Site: brandenburg
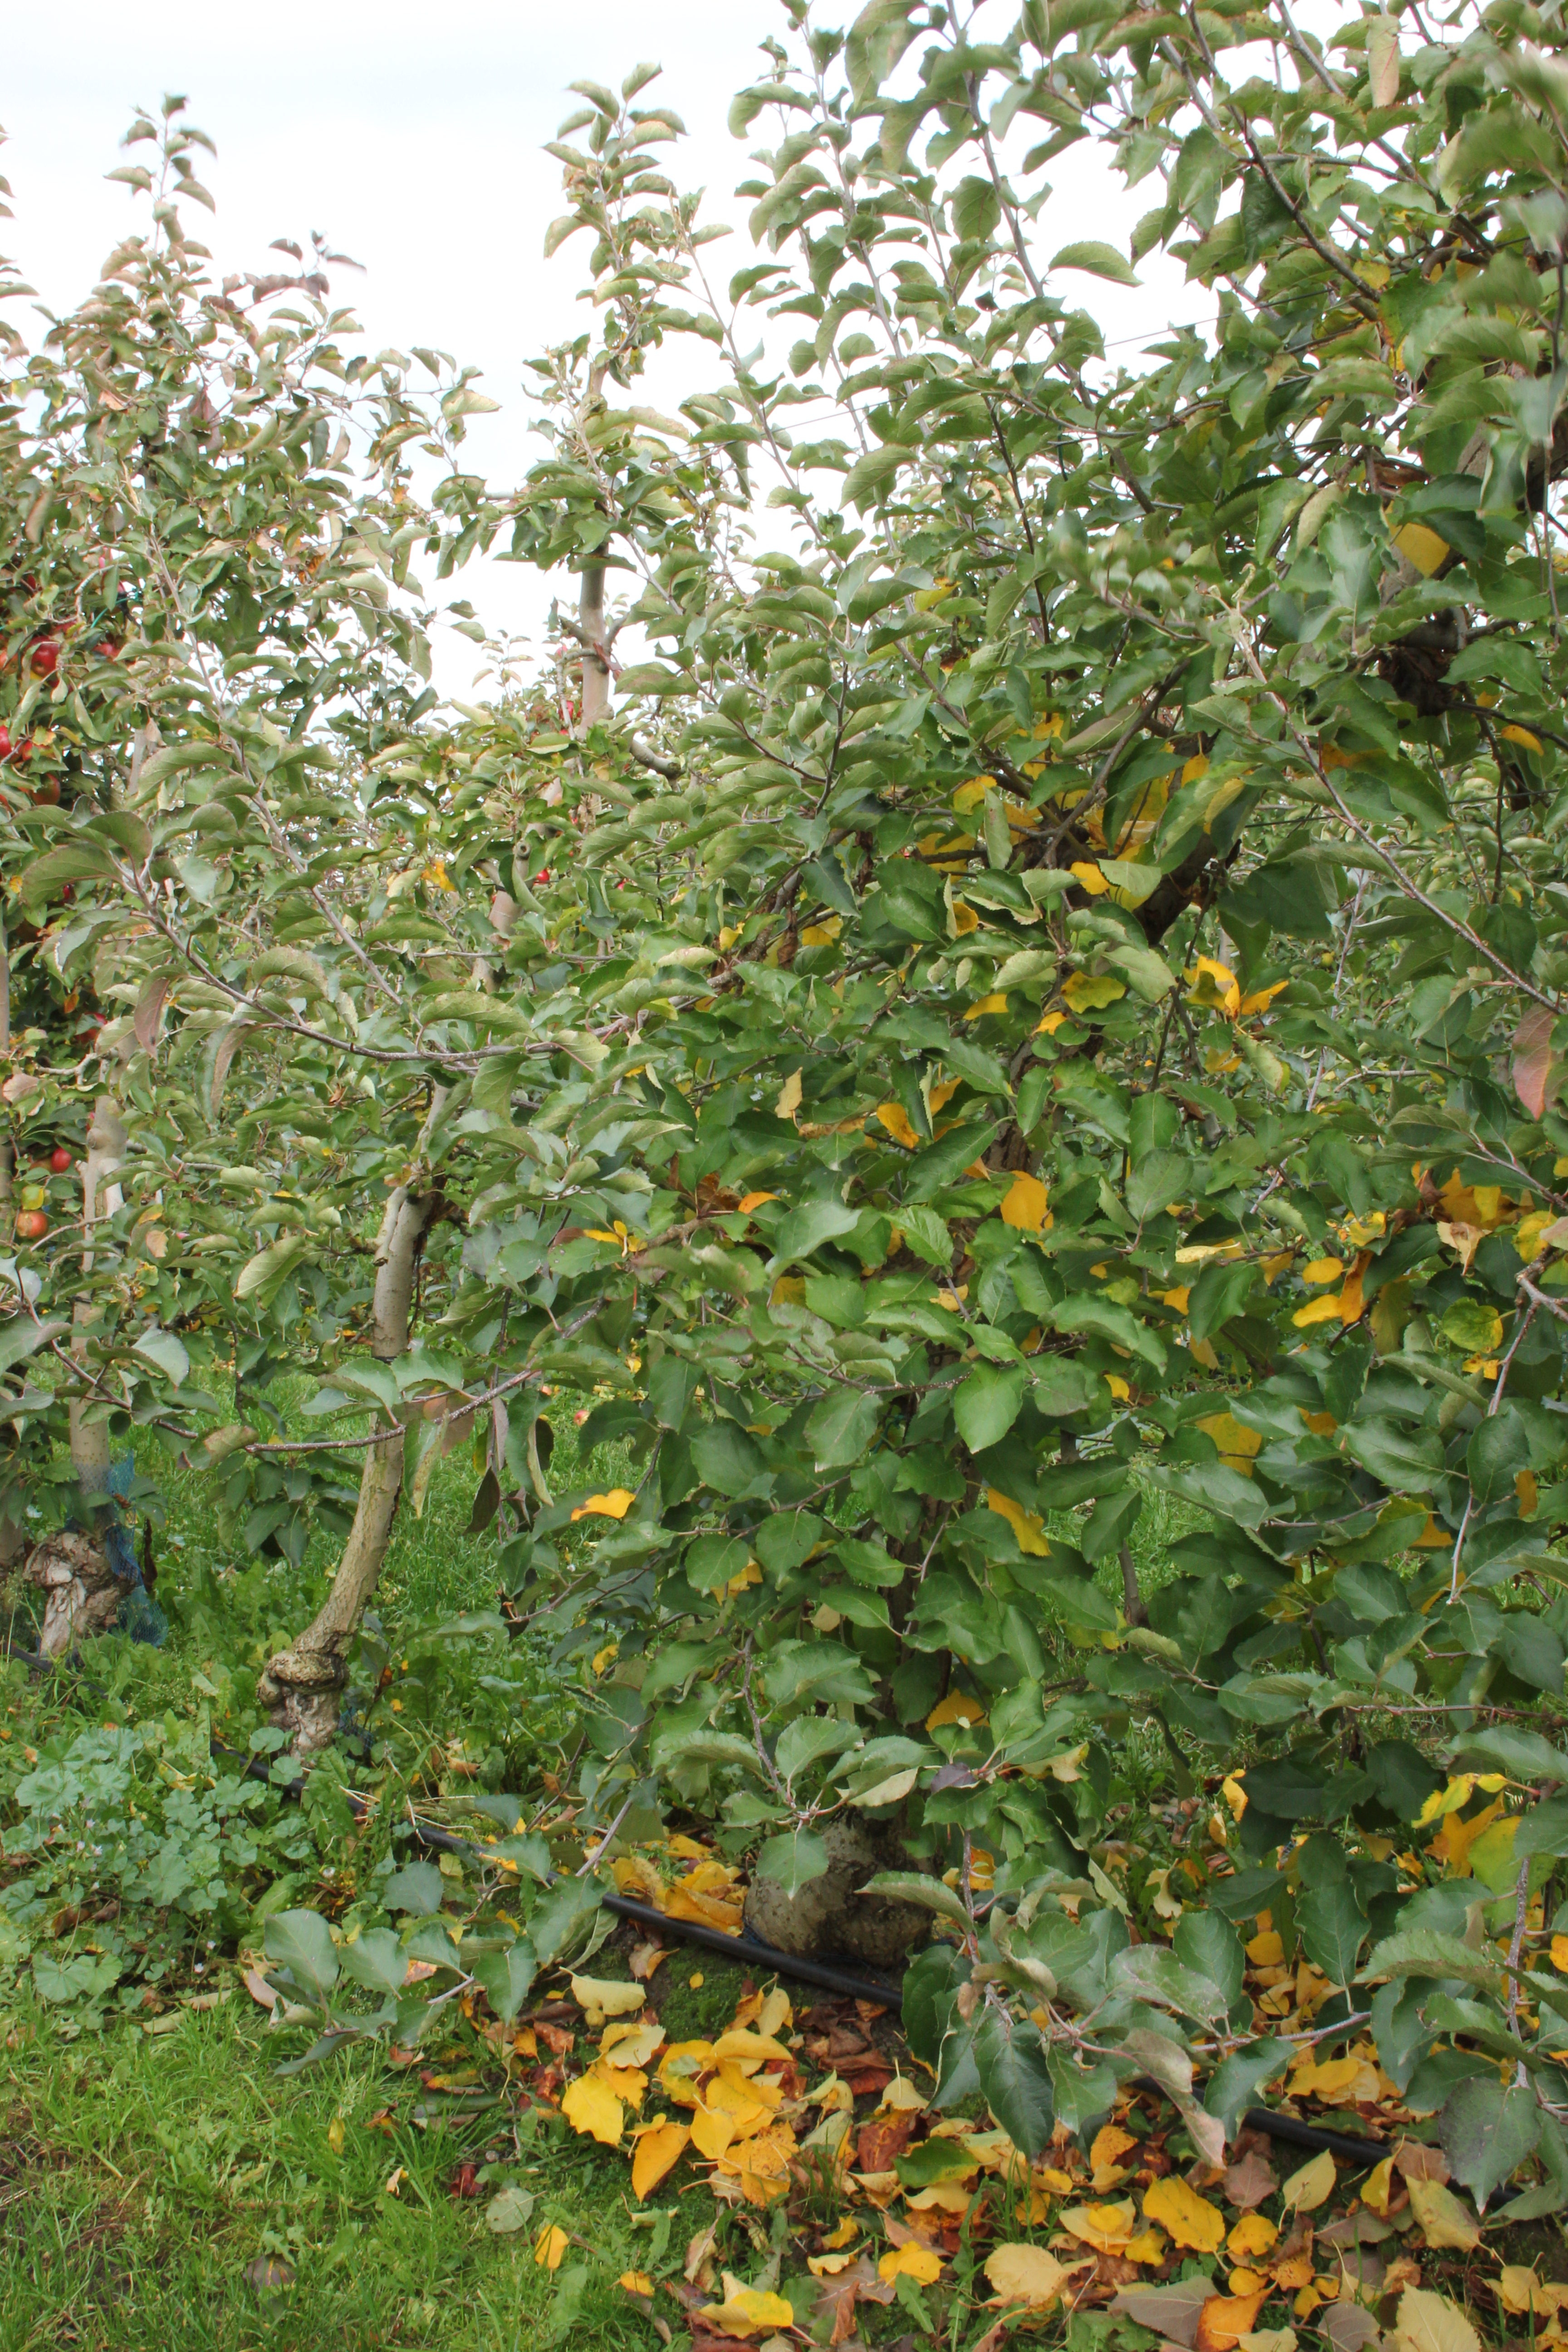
Growth stage (BBCH 91): Senescence, beginning of dormancy